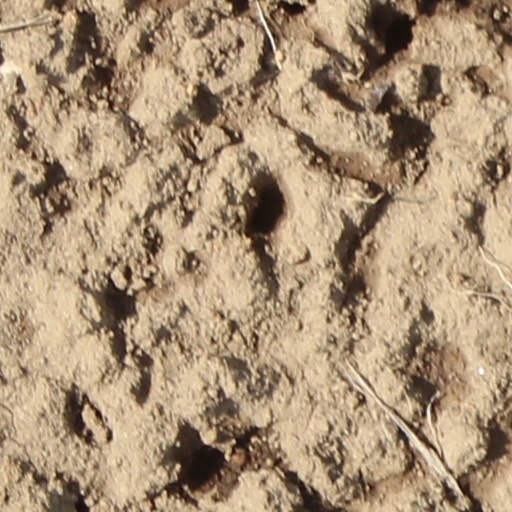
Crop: wheat